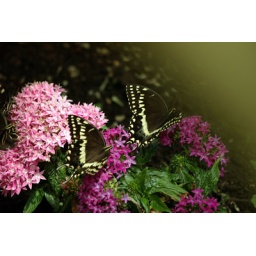
A pair of butterflies on some flowers in the Butterflies and Blooms exhibit at the Woodland Park Zoo in Seattle.